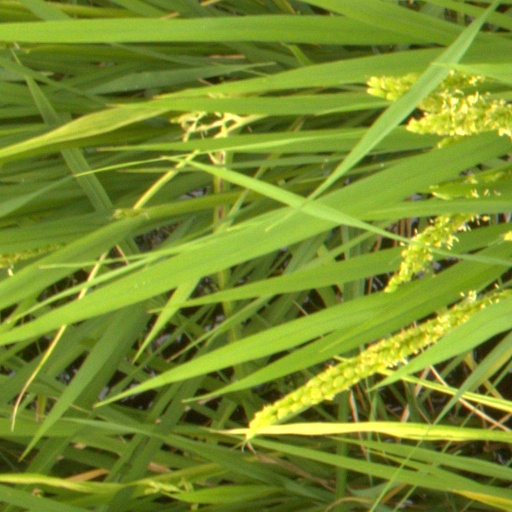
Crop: rice